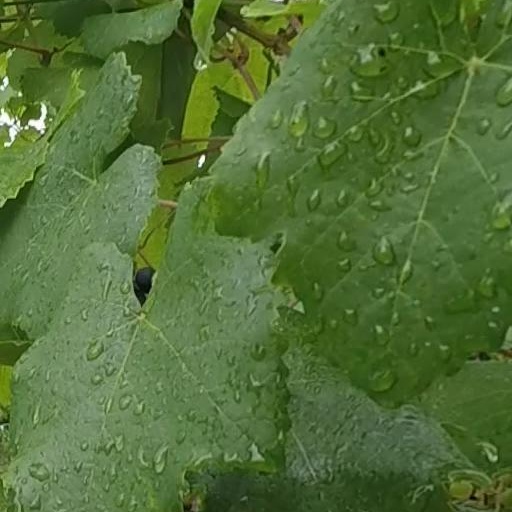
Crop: grape